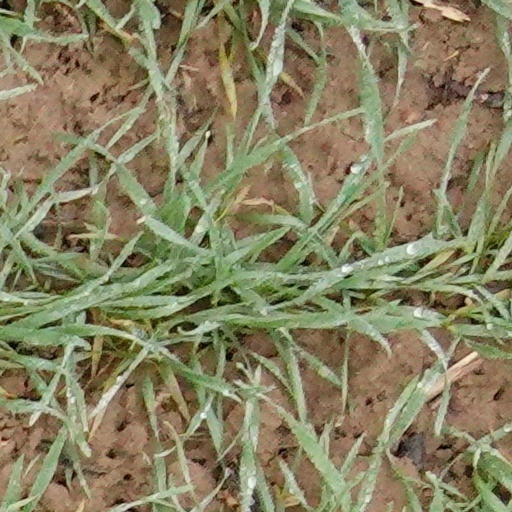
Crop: wheat